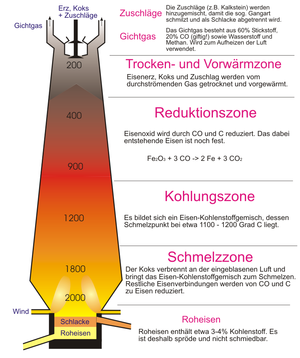
Højovn
Principbillede af højovnproces.
En højovn bruges ved udvinding af råjern. Ved meget høj temperatur foregår en reduktionsproces, som frigør den kemisk bundne ilt fra jernmalmen. Et højovnsanlæg er fra 80 til 100 meter højt. Selve højovnen er ca. 35 meter høj og har en diameter på 16-18 meter. Et transportbånd fører råmaterialer op til toppen af højovnen.